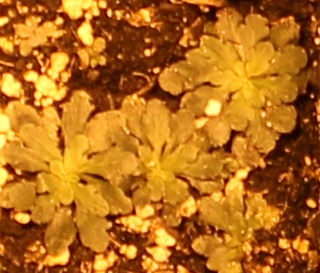
Label: Horseweed